Bill Duff (Arabist)

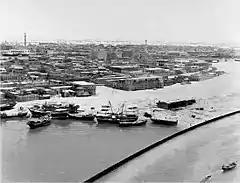
Al Ras Deira in mid 1960s

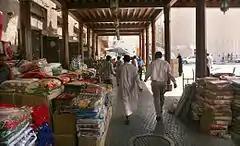
Deira Souk

William Duff (originally MacDuff which was later shortened to Duff) was born in Singapore on 13 May 1922 to Eleanor and Robert Duff who ran a business there. His education was at Cheltenham College and, later, at the Hertford College, University of Oxford, from where he secured a master's degree in Eastern Studies.